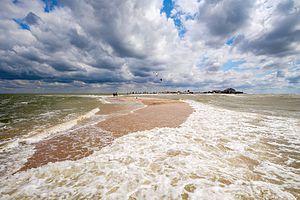
La mer d'Azov [mɛʁ d‿azɔf] est une mer intracontinentale peu profonde qui s'étend sur une superficie de 37 600 km². Elle est bordée à l'ouest et au nord par l'Ukraine, à l'est par la Russie et au sud par la presqu'île de Crimée et la péninsule de Taman, toutes deux séparées par le détroit de Kertch qui la relie à la mer Noire. Elle porte le nom de la ville d'Azov.
Un cordon littoral est un terme vague du langage courant, qui recouvre toutes sortes d'accumulations sédimentaires meubles en bord de mer. Dans le langage géographique plus strict, ce terme désigne une forme linéaire très étroite et allongée d'accumulation de sédiments transportés par la dérive littorale et qui a la particularité d'être accrochée aux deux extrémités, séparant de la mer des aires basses. Caractéristique des milieux marins riches en disponibilité de sédiments, cette bande de terre composée de matériaux divers déposés par des courants marins peut prendre différentes formes qui ont en commun leur relief allongé peu marqué et leur nature alluvionnaire.